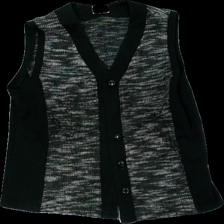
View: front
Type: Vest
Category: Ladies
Brand: Not in the list
Brand text on label: jacett
Colors: Black, Grey
Material: 85% poly 15% cotton
Pattern: Other
Cut: Regular
Size: M
Stains: Minor
Price range: <50
Recommended usage: Export